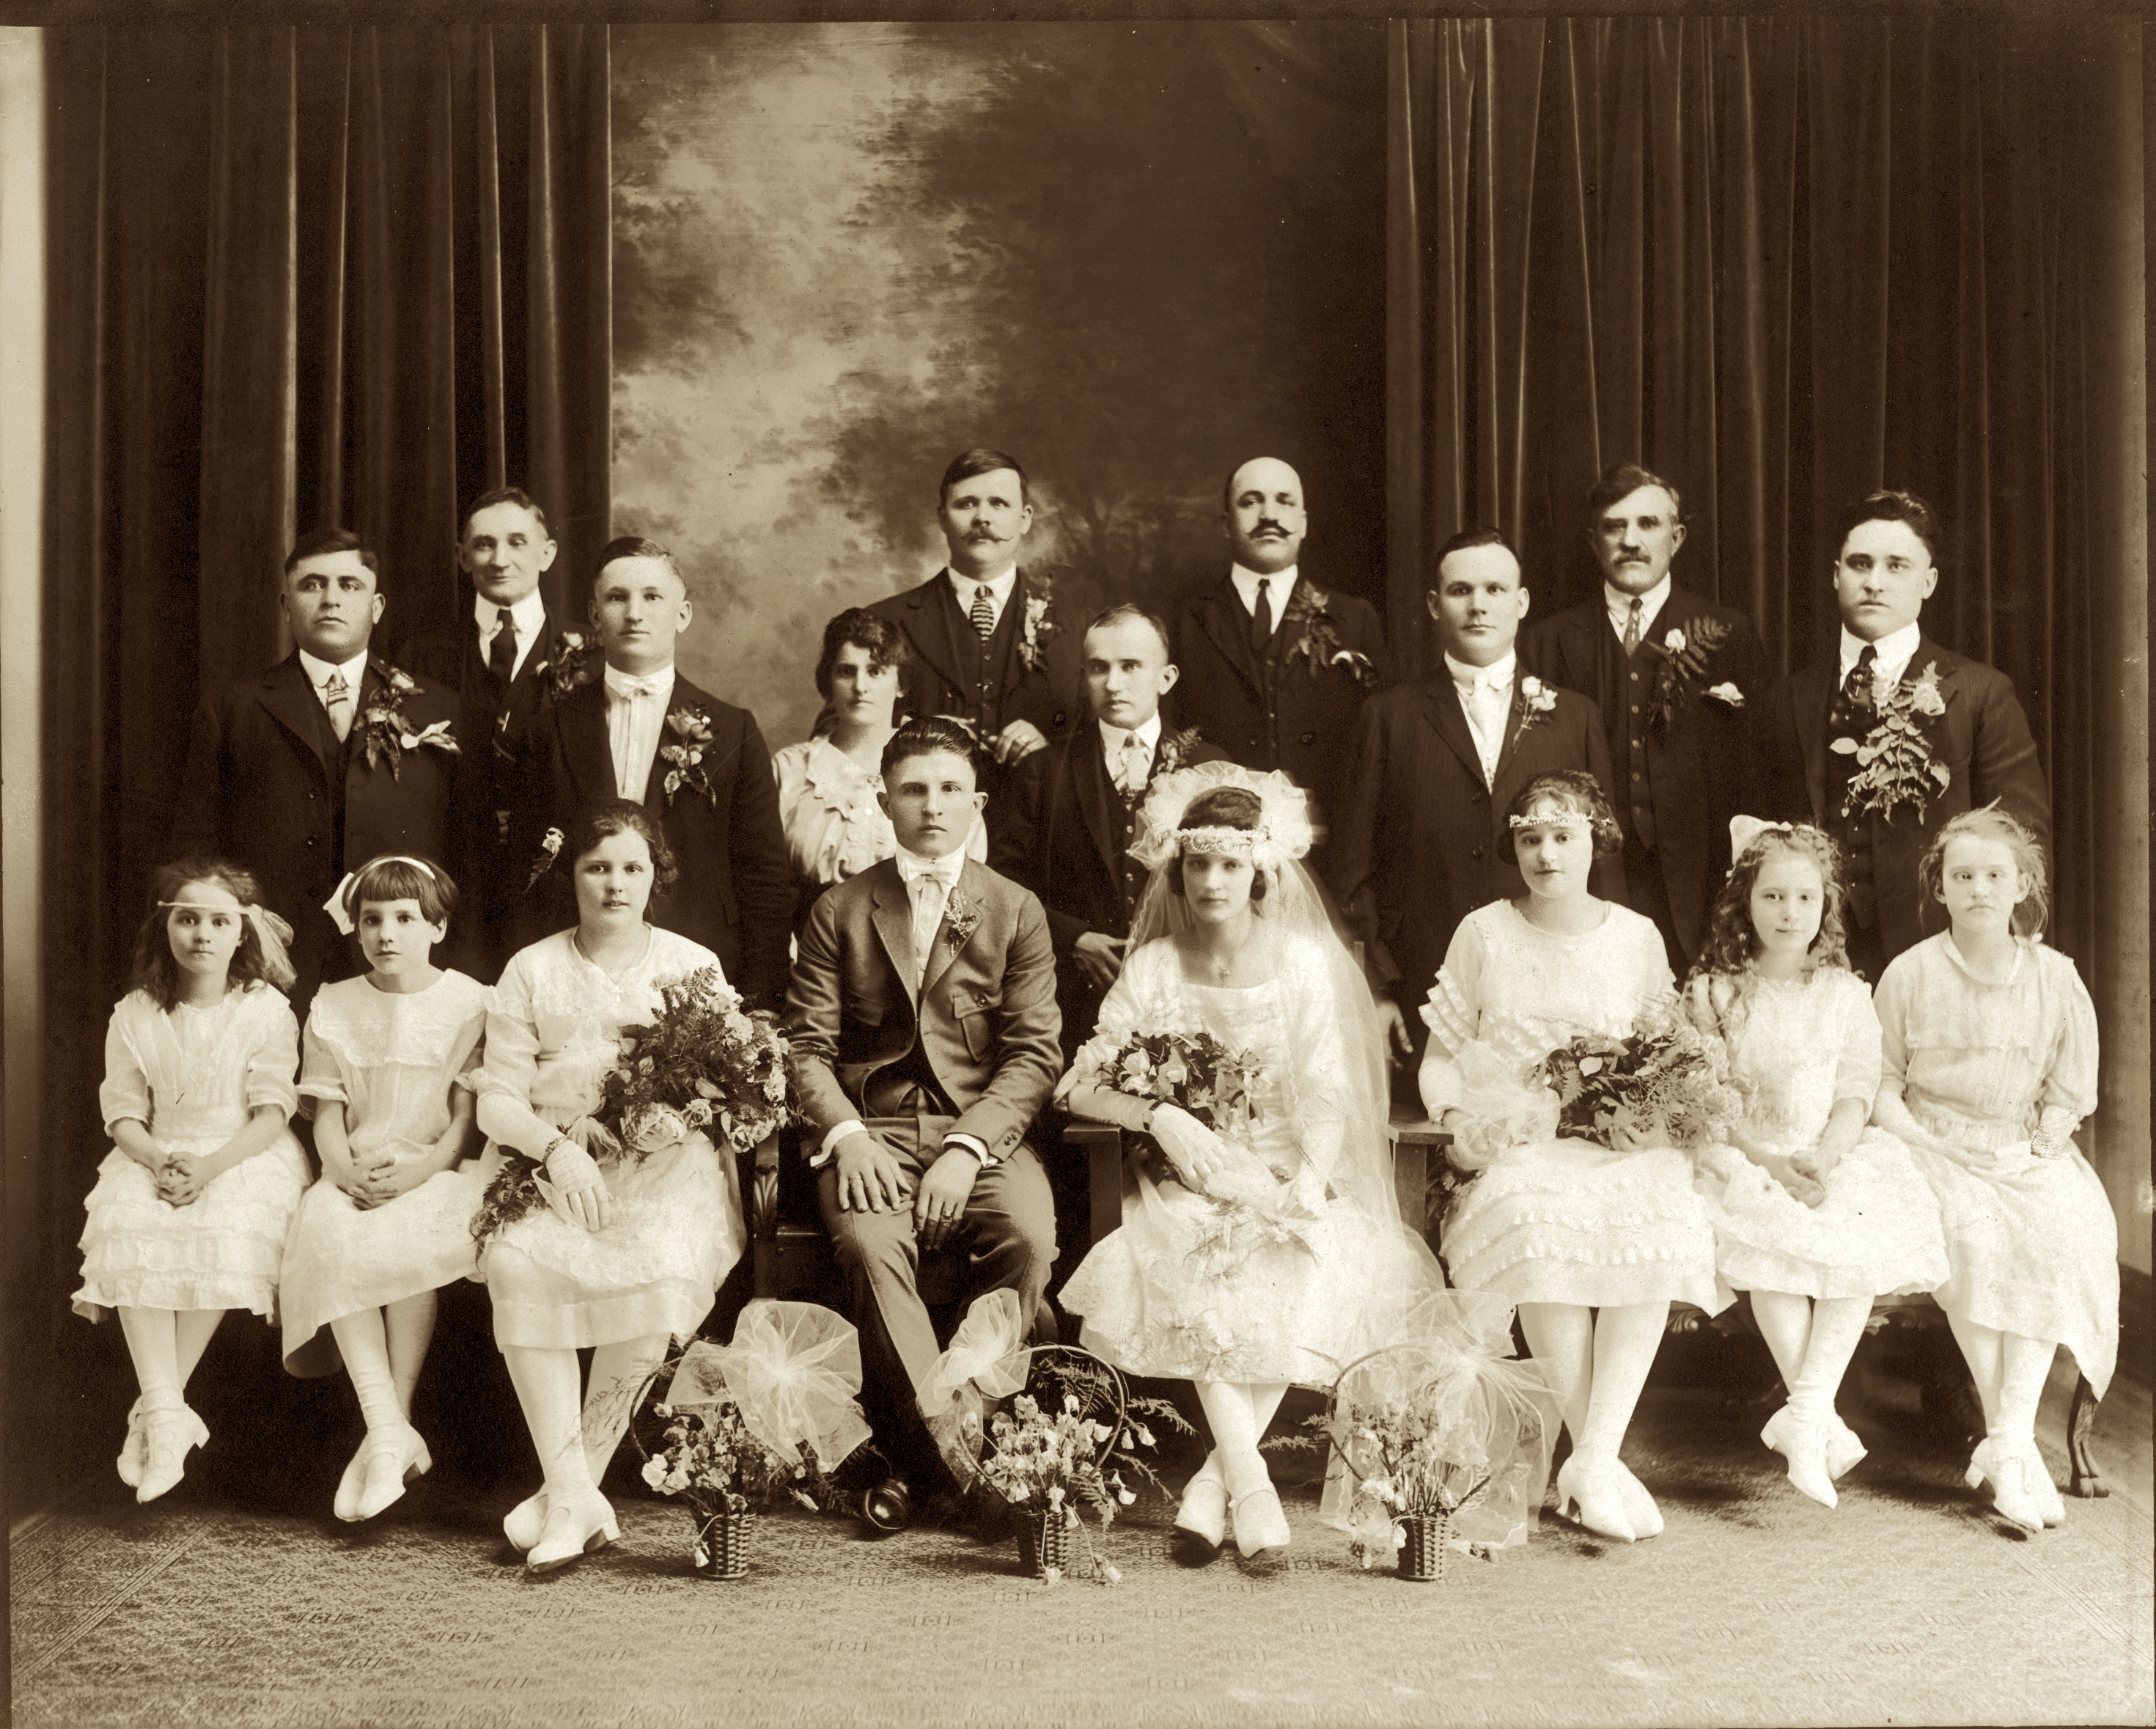
black and white, people, child, wedding, family, photograph, social group